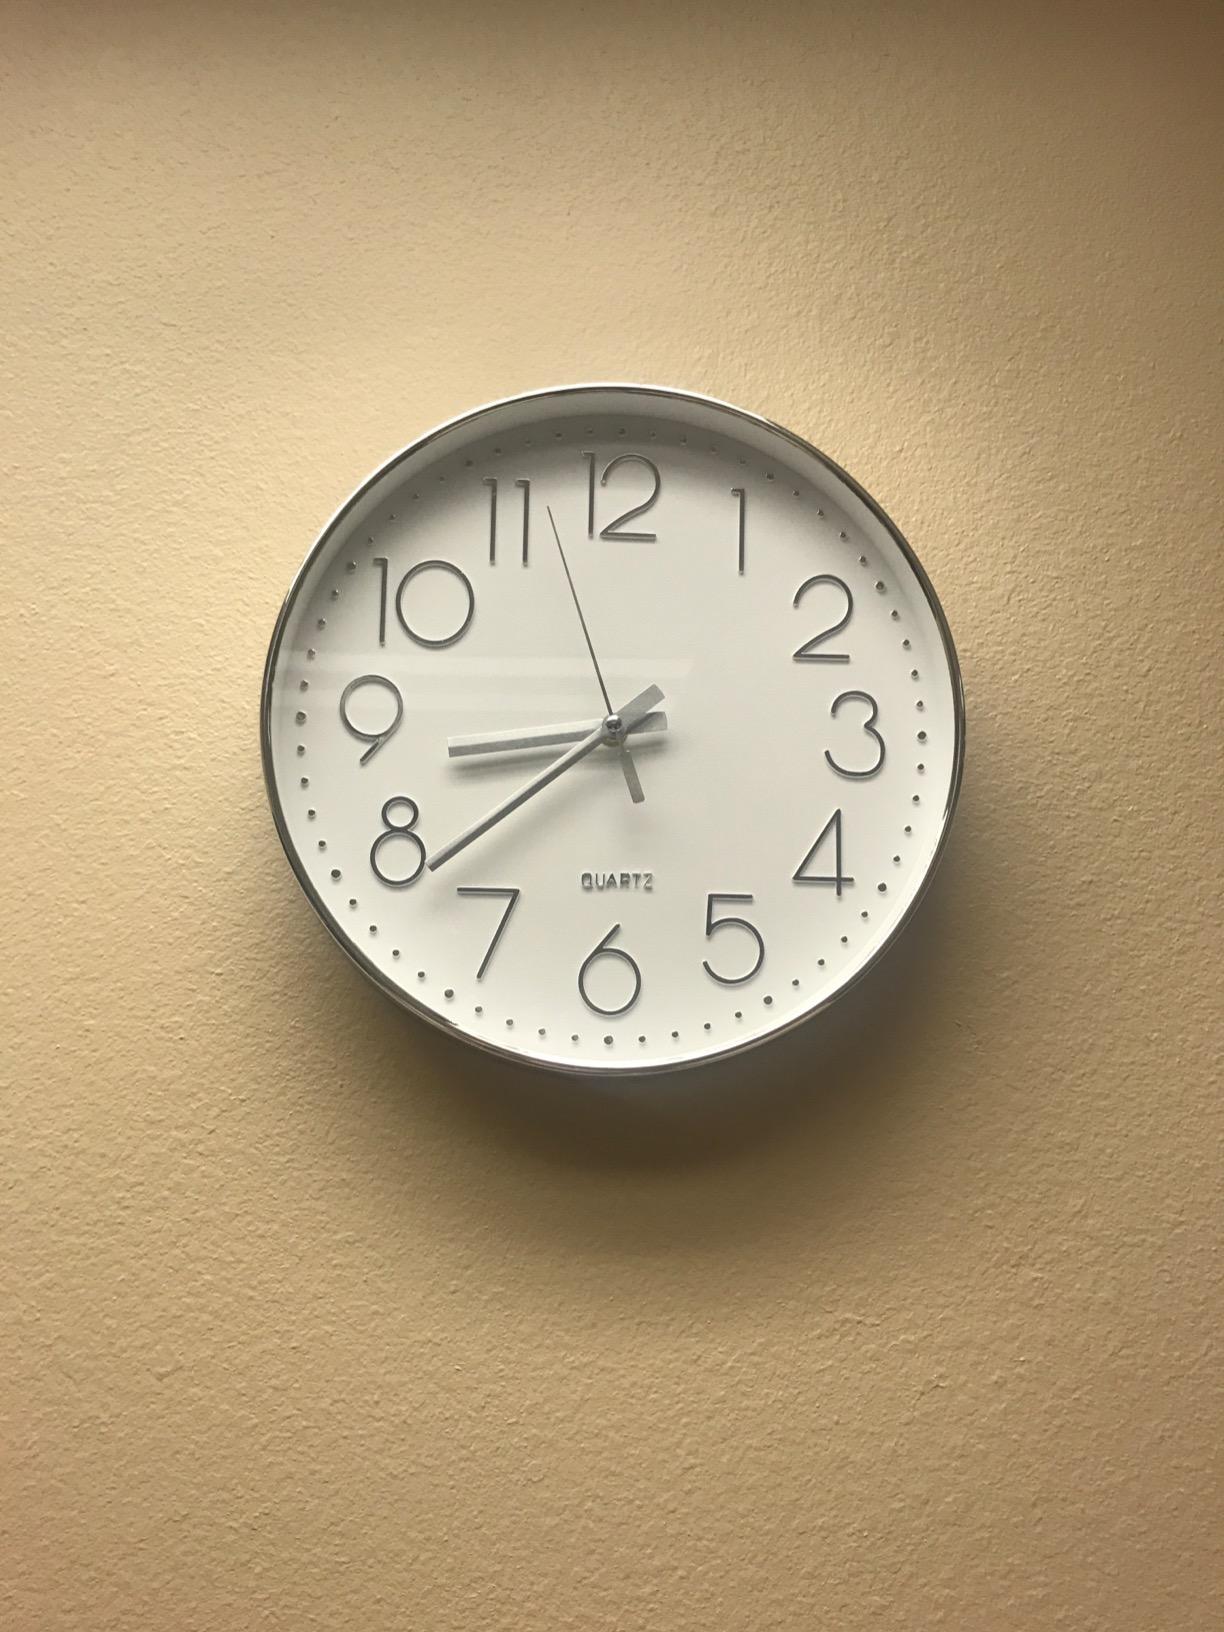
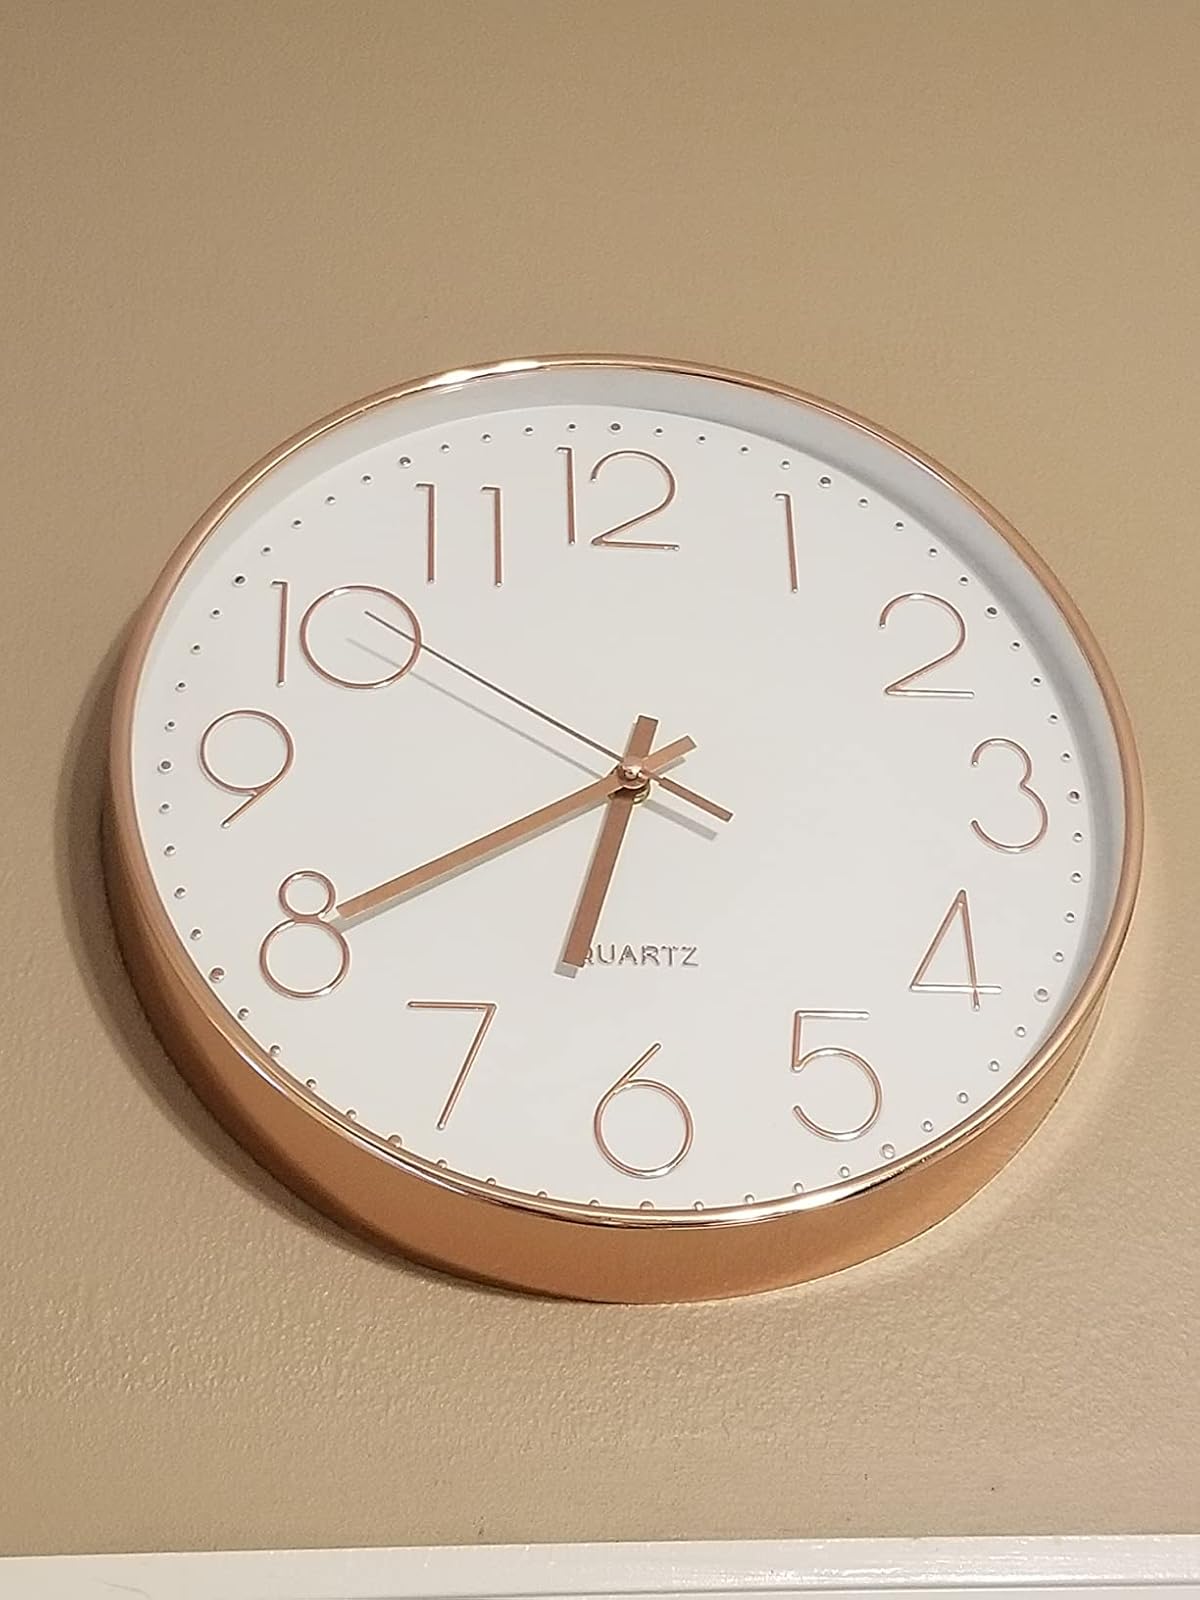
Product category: clock
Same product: no